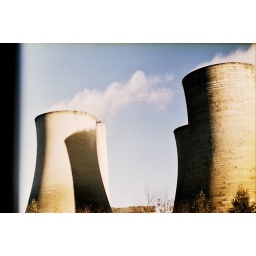
Taken out of the window of a moving train using agfa CT precisa film in my Zenit